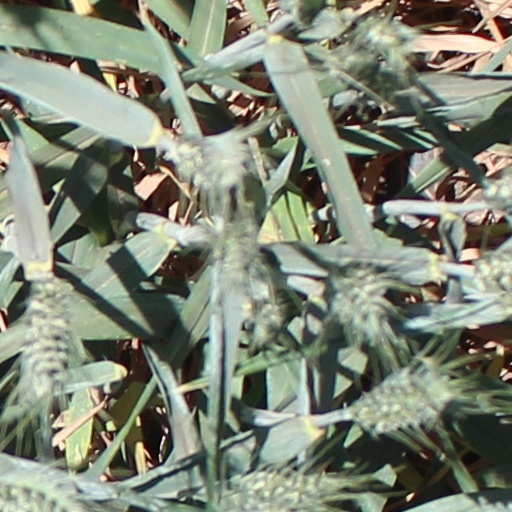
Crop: wheat